Sydney Metro Northwest

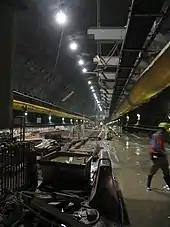

Planning for the original North West Rail Link which later became known as Sydney Metro Northwest was a long and complex affair. The line was announced, cancelled and re-announced several times beginning in the 1990s. There were differing plans as to how the line would integrate into the rest of Sydney's transport system. The following proposals were endorsed at one time or another by the government: